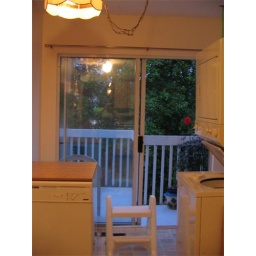
Just bare over by the washing machine and dryer